Lage Zwaluwe-'s-Hertogenbosch railway

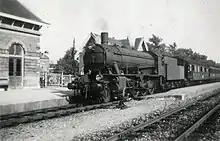
Waalwijk Station in 1947.

In World War II the line was heavily damaged, especially its bridges. Even before the end of the war there were rumors that the national railway wanted to close down the Langstraatspporlijn. When confronted with these rumors, it stated that it was only thinking about using parts of its bridges for emergency repairs on other lines. Whatever the truth, the full stretch of the line was only reopened on 4 October 1947.